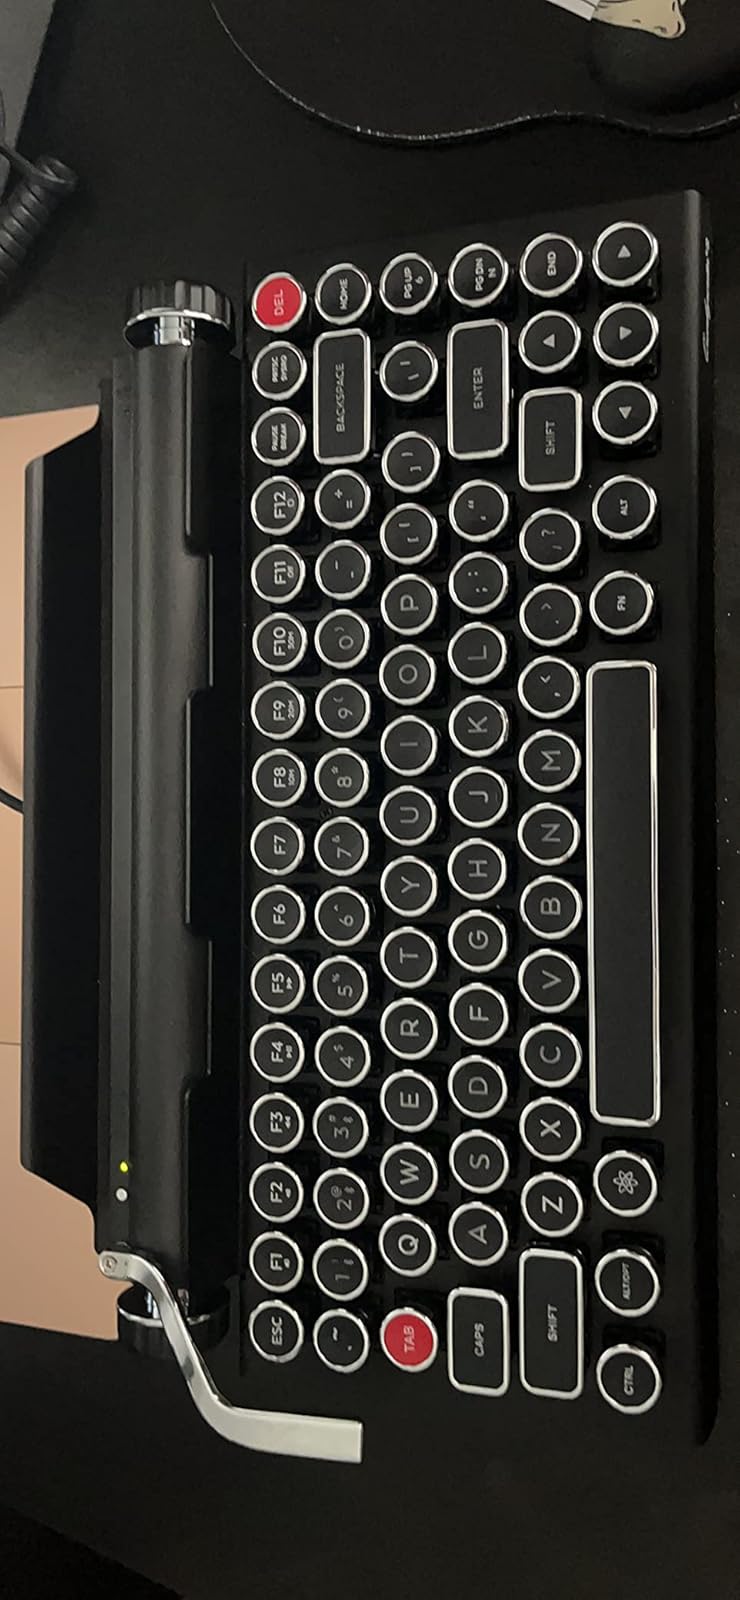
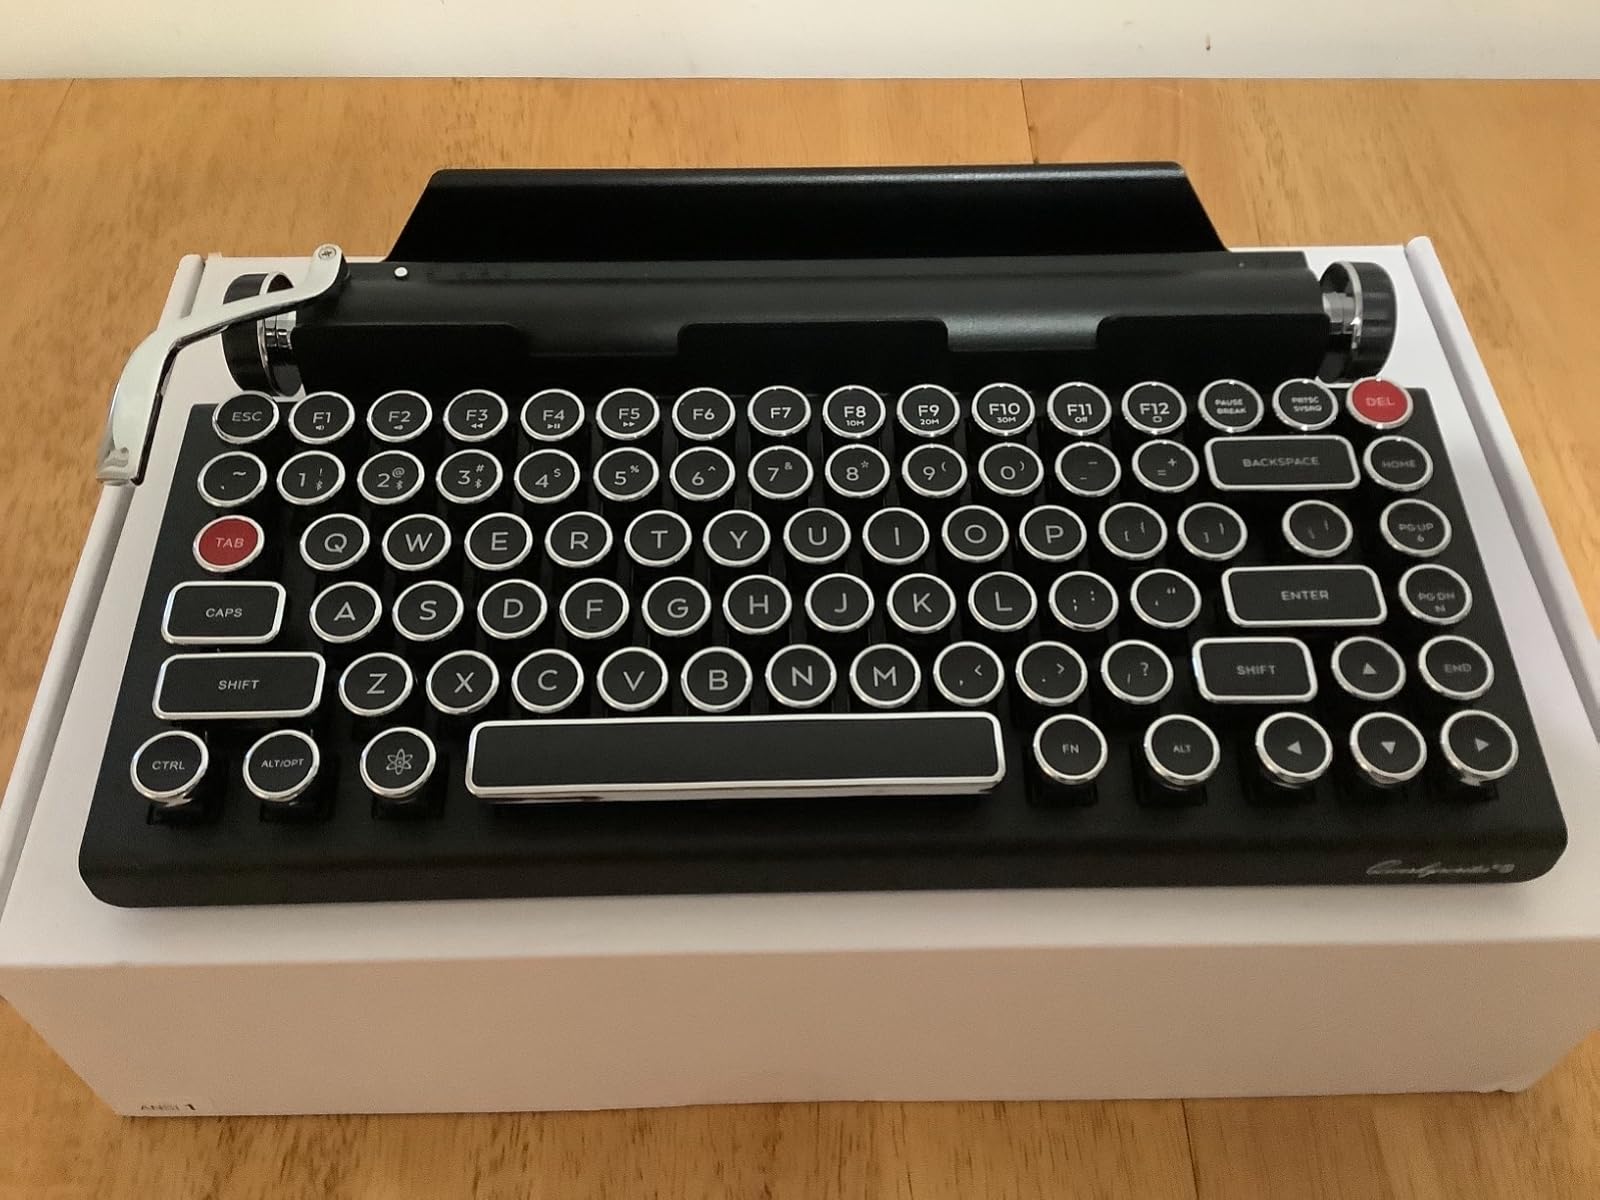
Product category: keyboard
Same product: yes